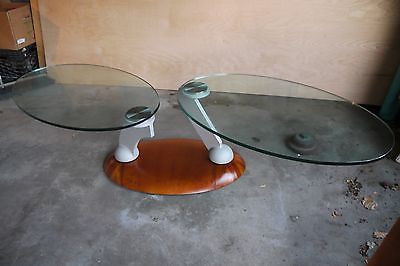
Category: table